List of songs recorded by Green Day

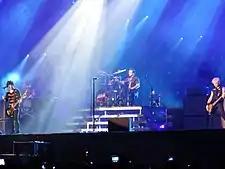
Green Day live in 2013

The following is a list of songs recorded by the American punk rock band Green Day. Since their first single in 1989, the band has gone on to release over 200 songs. This list includes songs from studio albums, compilation albums and singles, along with covers and known unreleased tracks. Songs recorded by any of the band's side projects are not included.